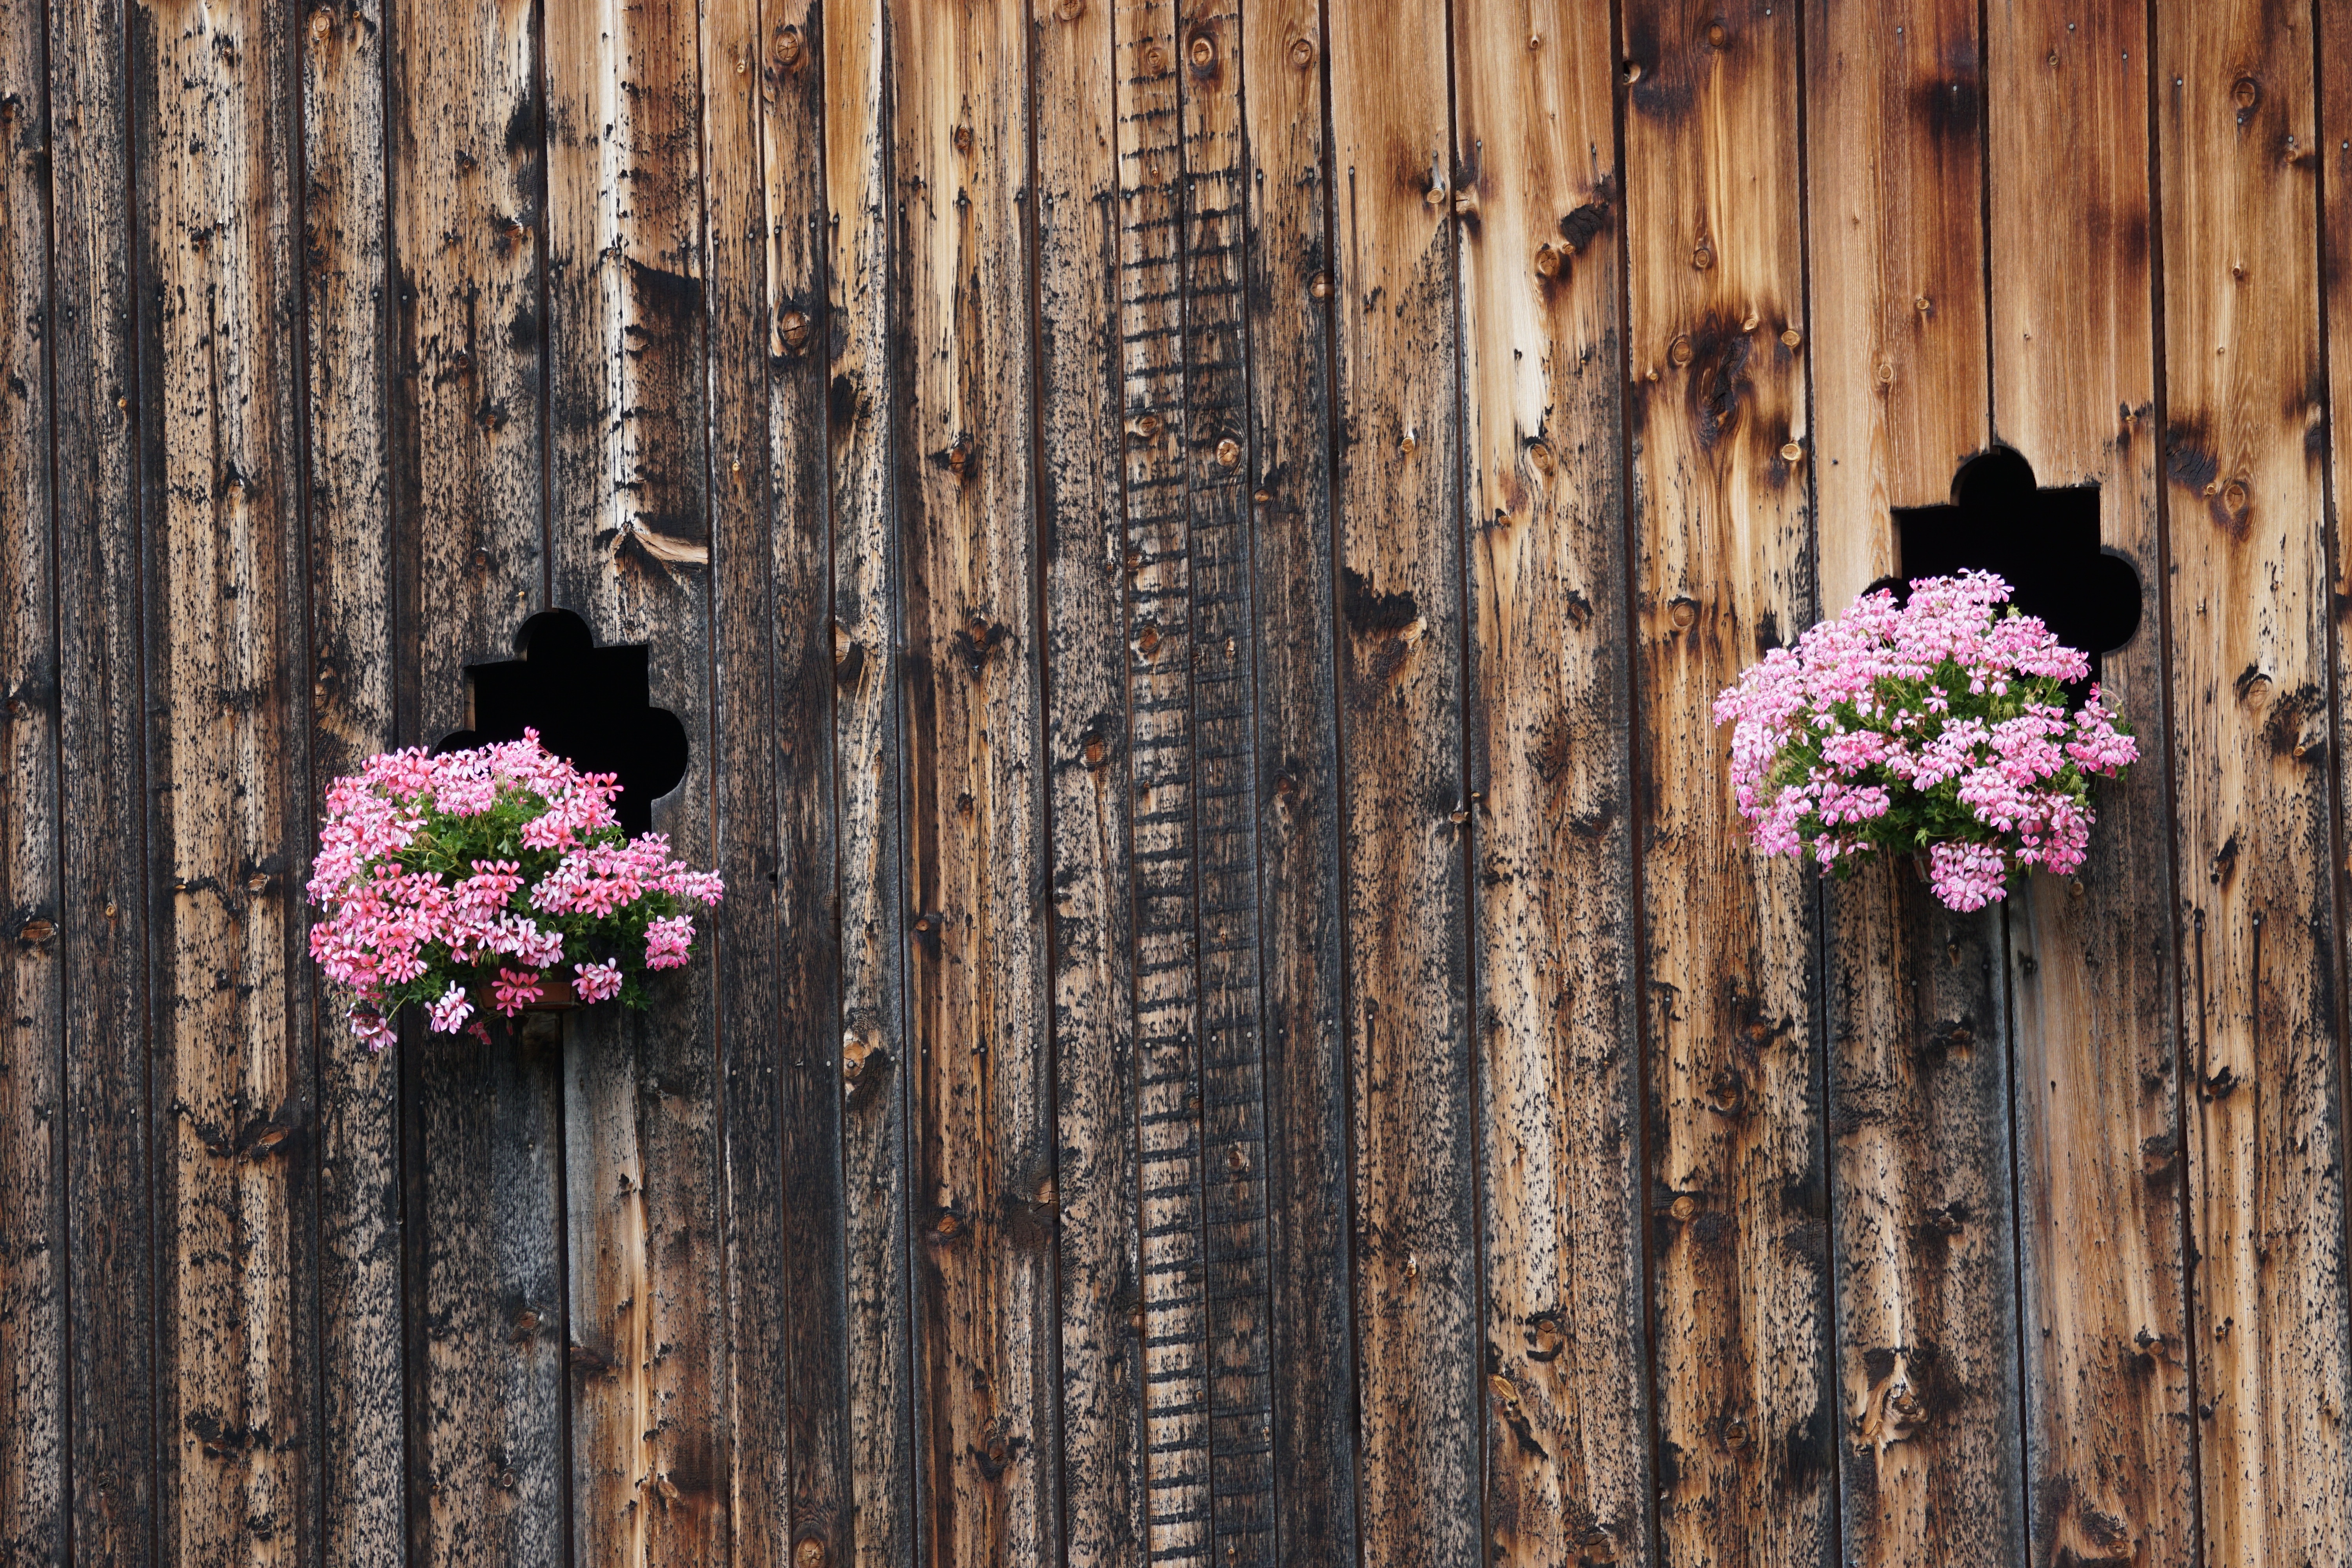
tree, branch, plant, wood, leaf, flower, wall, summer, spring, green, color, autumn, flora, flowers, geranium